Royal Aircraft Factory F.E.2

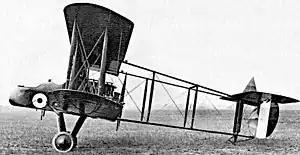
F.E.2b with "V" type undercarriage

Between 1911 and 1914, the Royal Aircraft Factory used the F.E.2 ("Farman Experimental 2") designation for three quite different aircraft that shared only a common "Farman" pusher biplane layout.